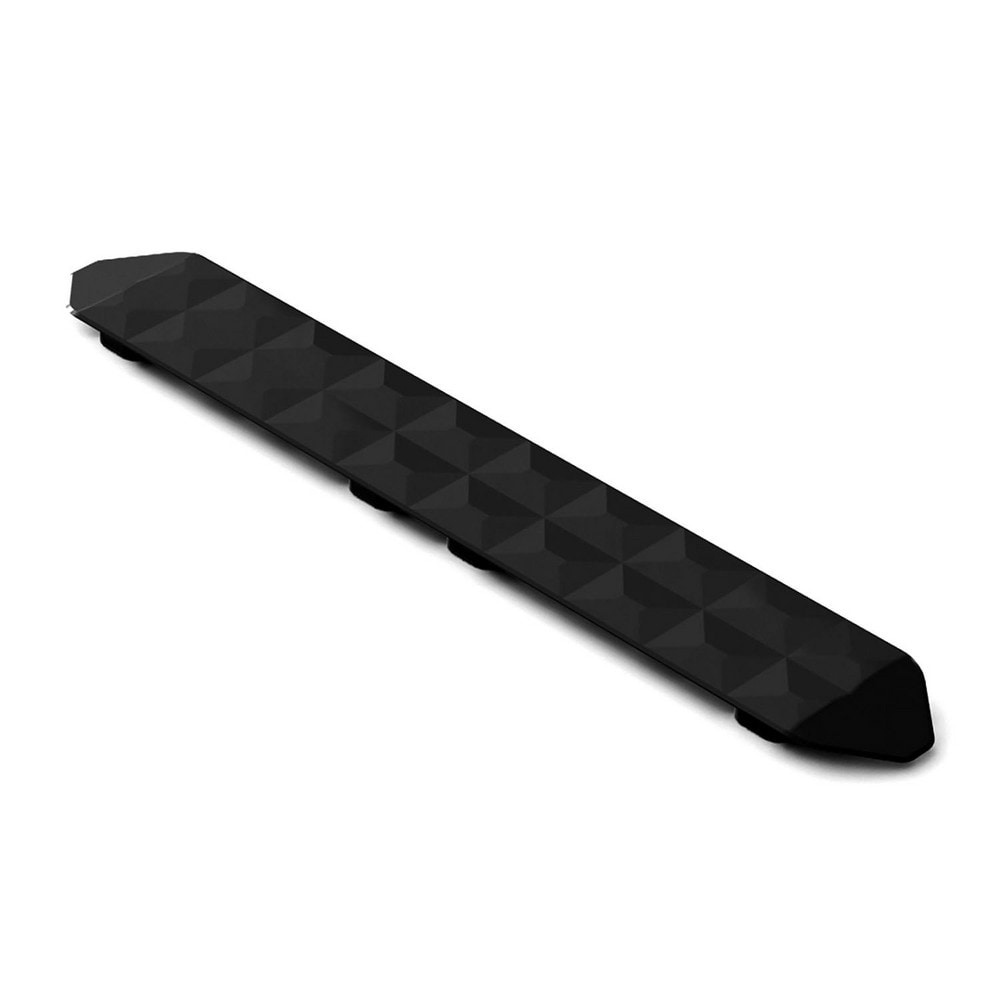
Heated Snow Matting Accessories; Type: Connector Piece; Length (Inch): 28; Color: Black; For Use With: SS2-PRO-B, SS1-PRO-B
Item #: 96012364 Brand: Ergo Advantage Model #: SSCON-B Product Specifications Type Connector Piece Length (Inch) 28 Color Black For Use With SS2-PRO-B; SS1-PRO-B Beveled Edging Yes Width (Feet) 0.33 Thickness (Inch) 0.75 UNSPSC Code 52101500
Brand: Ergo Advantage
Category: Sporting Goods > Athletics > Figure Skating & Hockey > Ice Skates > Snow Gliders